Domaine Jean-Luc Colombo

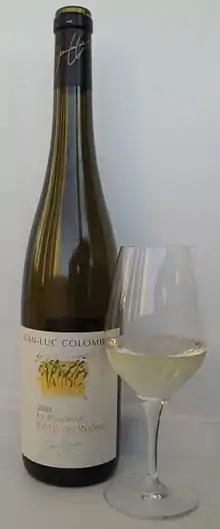
A Viognier-Roussanne blend from the Côtes du Rhône AOC produced by Jean-Luc Colombo.

Jean-Luc Colombo is a French wine producer and "negociant" in the Rhône Valley. While Colombo produces several "Appellation d'Origine Contrôlée" (AOC) wines in the Rhône, such as Châteauneuf-du-Pape and Hermitage, he is most noted for being a pioneer in the revitalization of the Cornas wine region. In reference to a Remington Norman quote about the need for a "media star" to bring attention to the Cornas region, "The New York Times" wine writer Frank Prial noted that Jean-Luc Colombo has done much to fill that need.